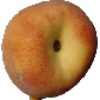
Label: Peach 1